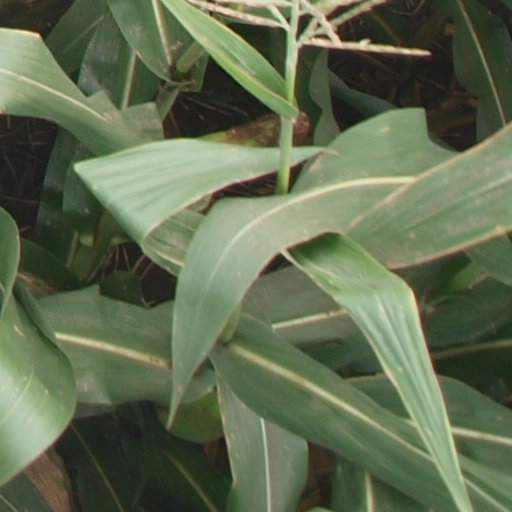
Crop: maize; corn